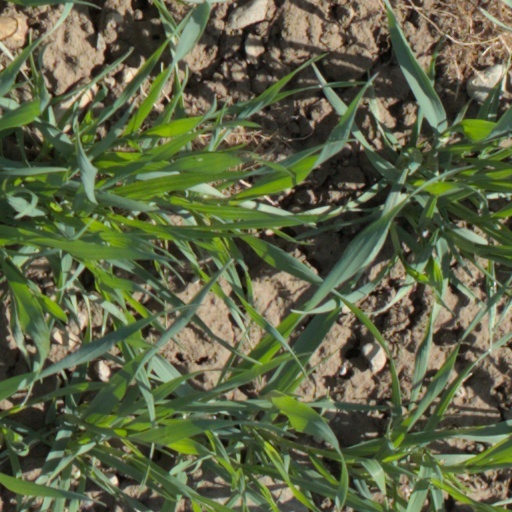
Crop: wheat